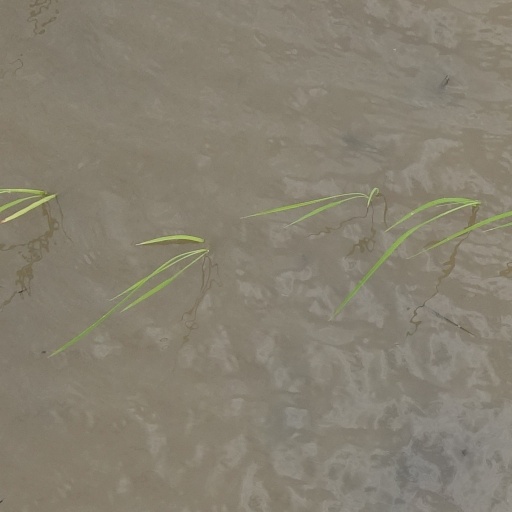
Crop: rice